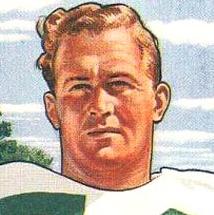
Age: 31